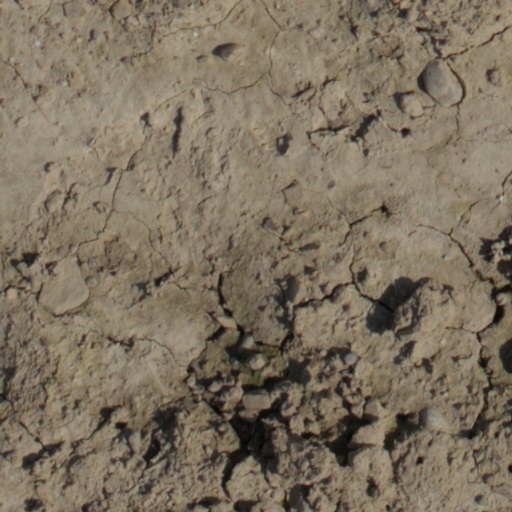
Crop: wheat